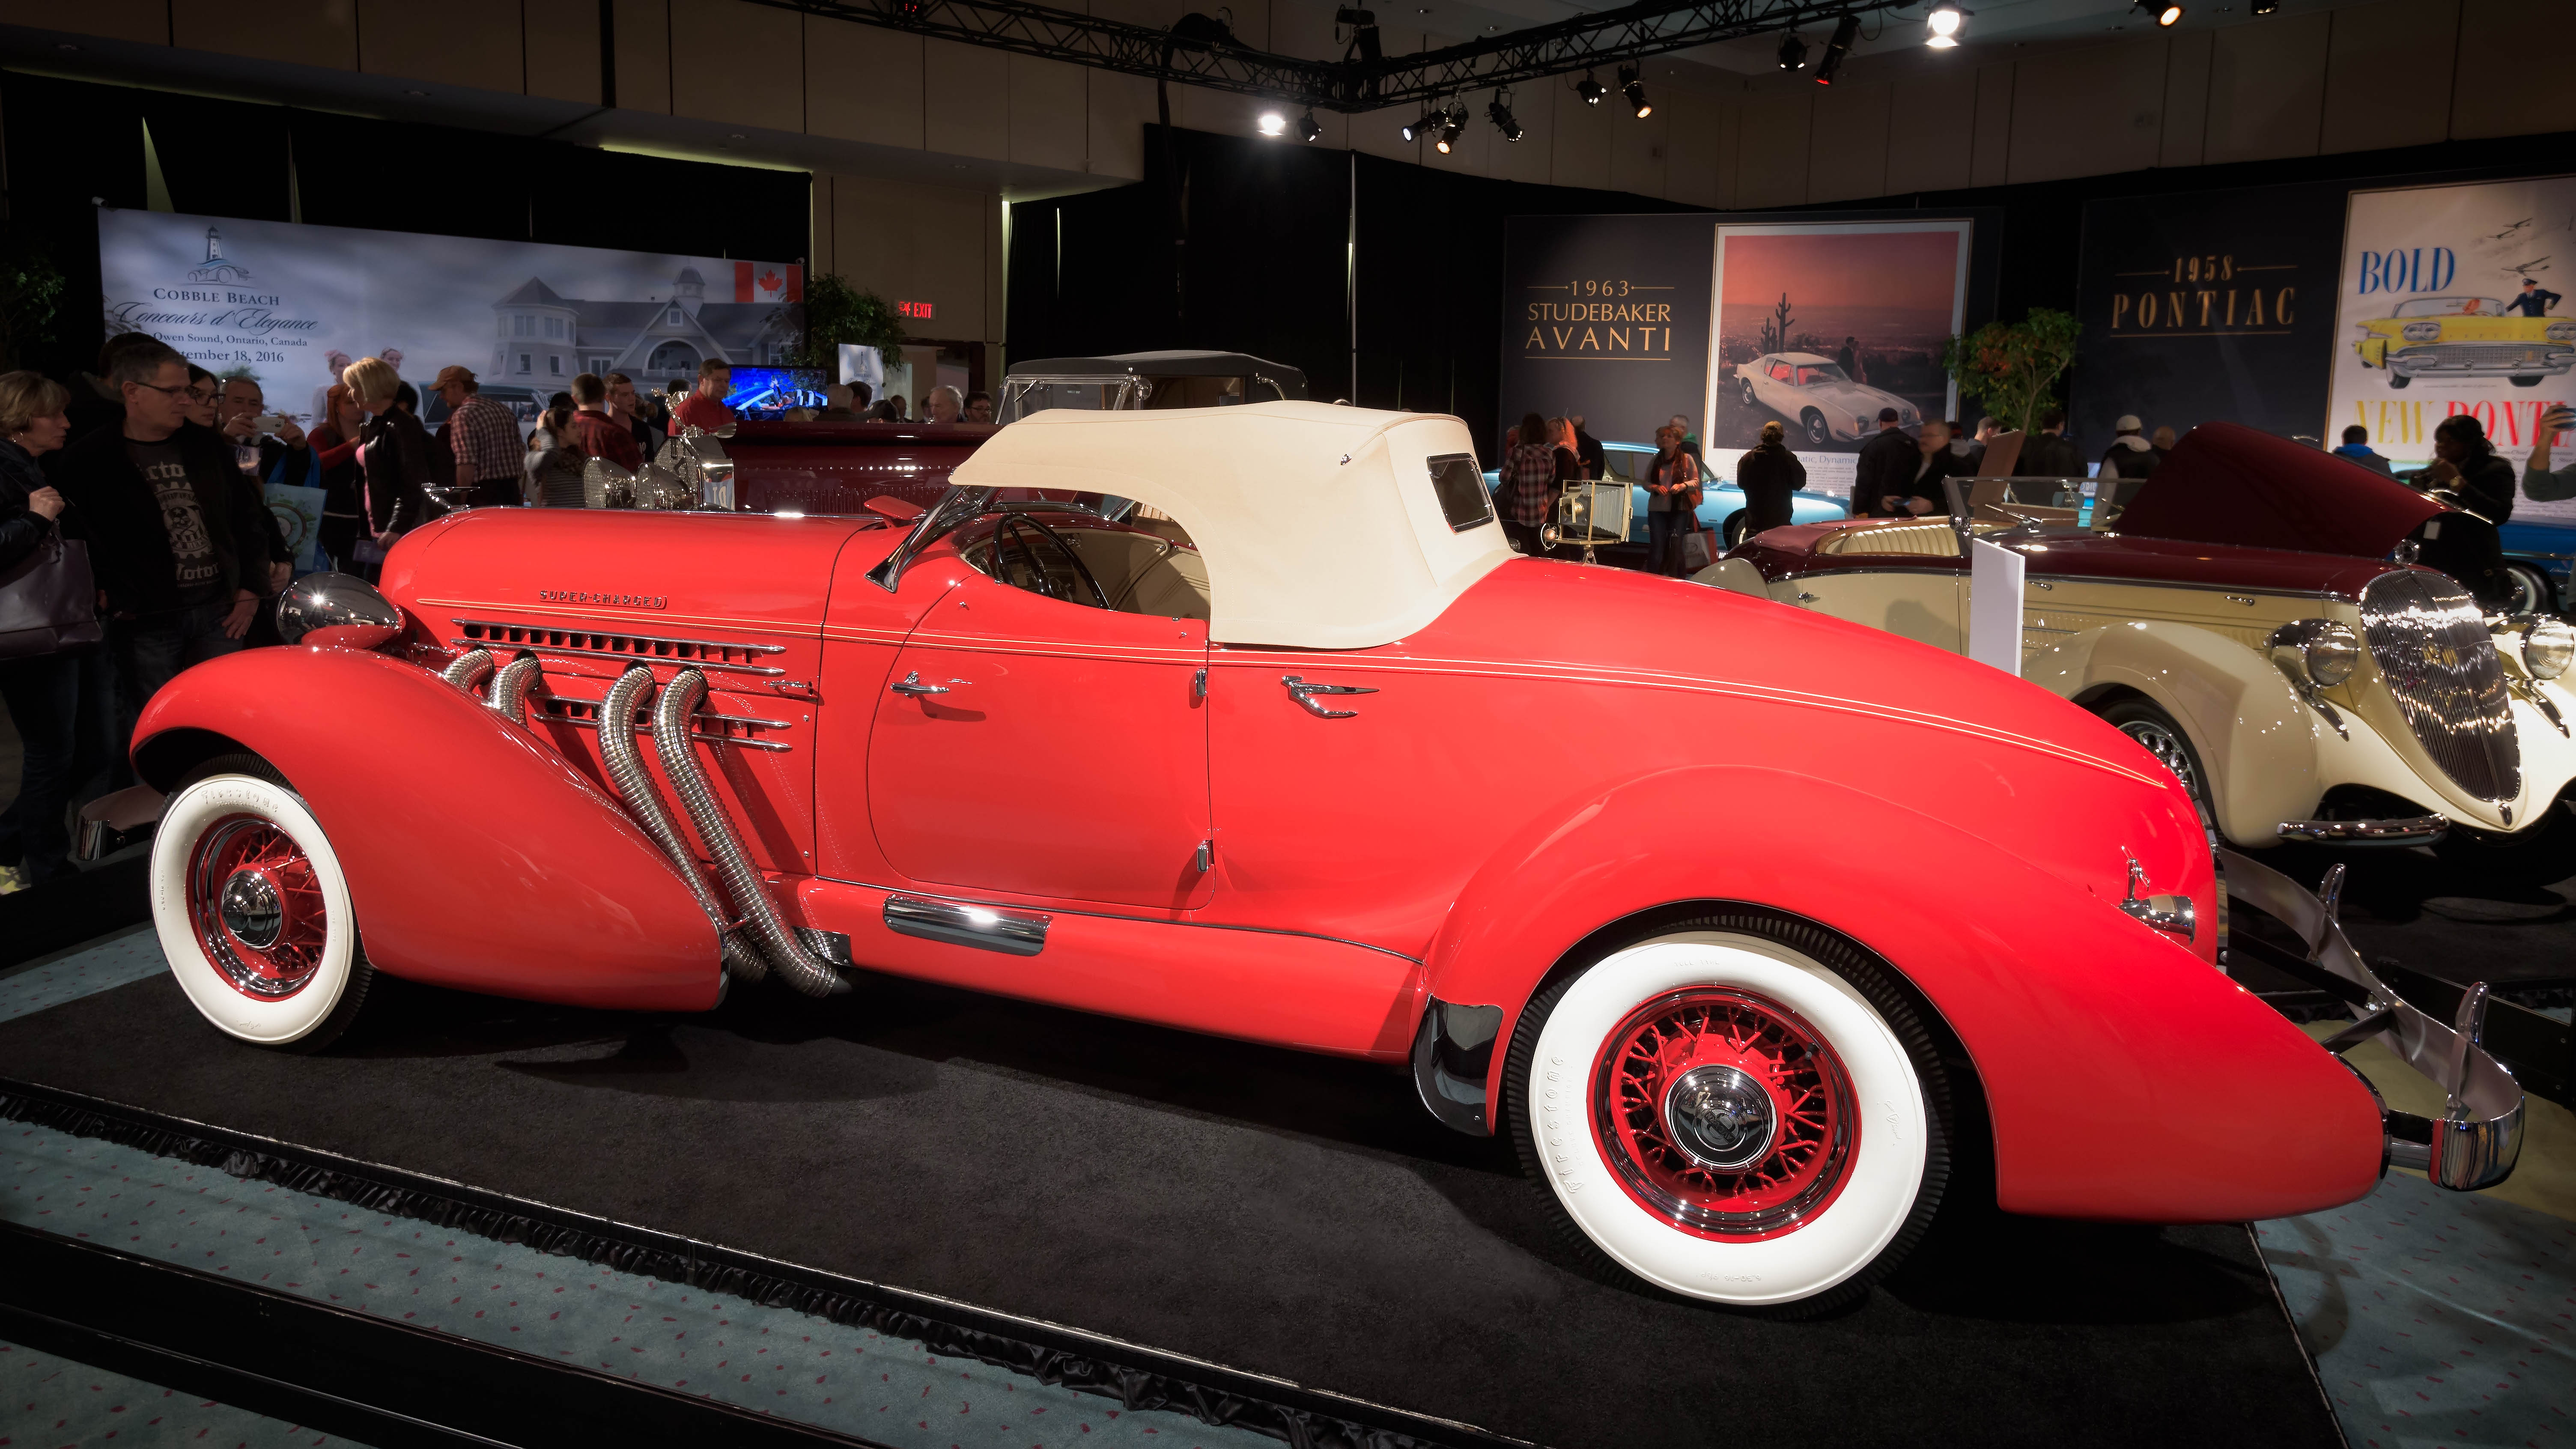
car, wheel, red, vehicle, nikon, motor vehicle, vintage car, publicdomain, chrome, canada, classic, d750, ontario, convertible, ca, toronto, auburn, speedster, boattail, exhibition, antique car, hot rod, auto show, land vehicle, automobile make, automotive design, luxury vehicle, custom car